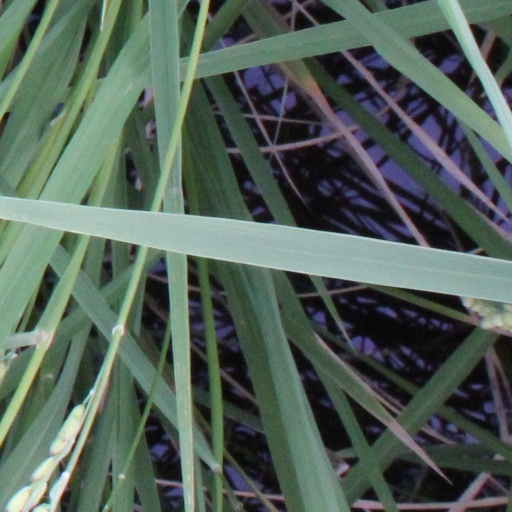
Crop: rice